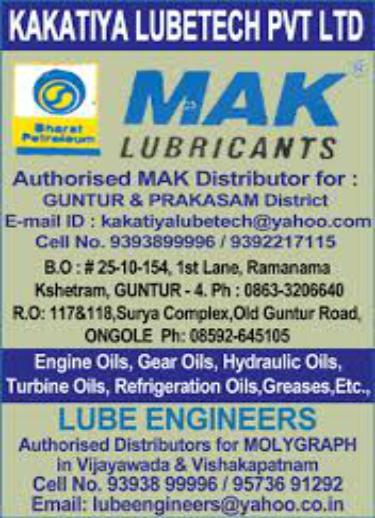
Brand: mak lubricants
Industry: Necessities